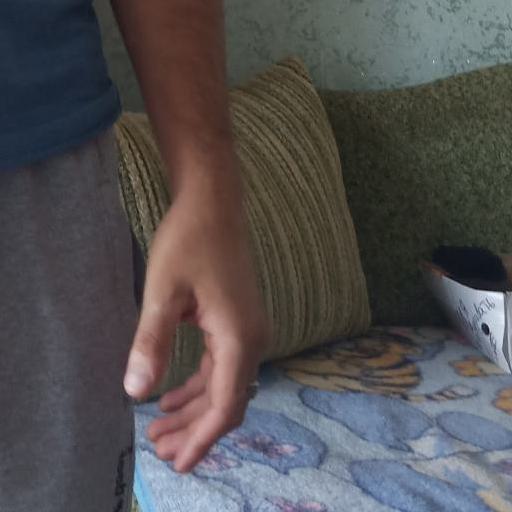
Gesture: no_gesture